Mumbai Indians

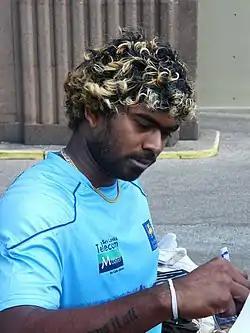
Lasith Malinga is the leading wicket-taker for MI in IPL with 150 wickets since its inception.

At the 2010 players auction, Mumbai Indians bought Trinidadian all-rounder Kieron Pollard for $750,000 following a secret tiebreaker. After the auction, they signed up ten uncapped Indian players out of whom seven were former ICL players. Former India cricketer Robin Singh was named as the head coach of the team as Pollock took up the role of bowling coach. Mumbai had to shift their home venue to Brabourne Stadium for the season since the Wankhede was undergoing renovation to host some matches of the 2011 ICC Cricket World Cup. Mumbai won seven of their first eight games to take the top spot in the points table. Their success was mainly due to the efforts of Tendulkar, Malinga, Harbhajan, Ambati Rayudu and Saurabh Tiwary. They won three of the remaining six league games and finished with 20 points from 14 games at the top of the points table. They beat the Royal Challengers Bangalore by 35 runs in the semi-final, thanks to Pollard's all-round efforts (33* from 13 balls and 3/17). At the final, they were defeated by the Chennai Super Kings by 22 runs. The Mumbai team management was criticised for the "strategic errors" during the final, such as sending Abhishek Nayar and Harbhajan at batting positions 3 and 4 respectively, while Duminy and Pollard were sent at 7 and 8. Mumbai skipper Sachin Tendulkar, who scored 618 runs at an average of 47.53 and strike rate of 132.6, won the Orange Cap for scoring most runs in the season. Mumbai qualified for the 2010 Champions League Twenty20 where they were eliminated in the group stage with two wins and two defeats in four matches.